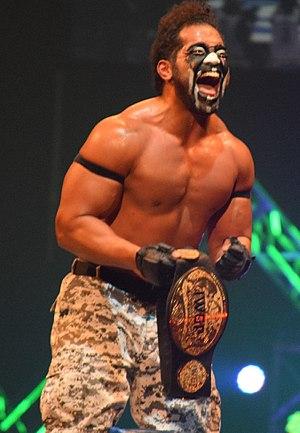
Tevita Fifta est un catcheur américain. Il travaille actuellement à la New Japan Pro Wrestling sous le nom de Tanga Roa en tant que membre du Bullet Club.